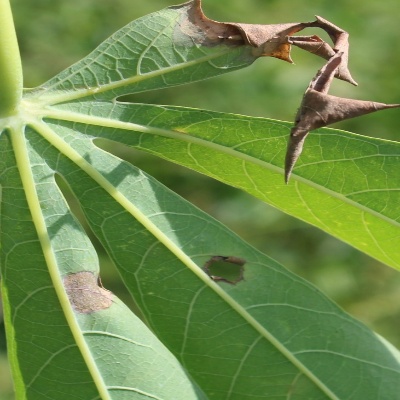
Crop: Cassava
Condition: bacterial blight